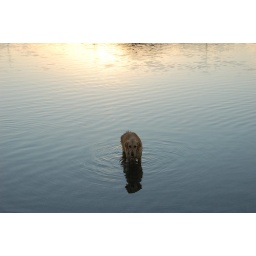
Awaiting the ball in icy water